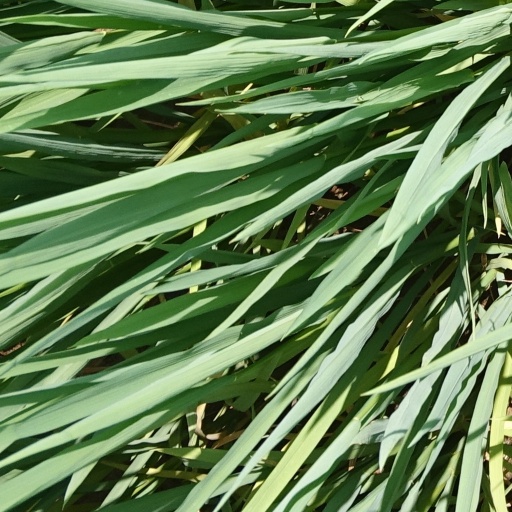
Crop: rice